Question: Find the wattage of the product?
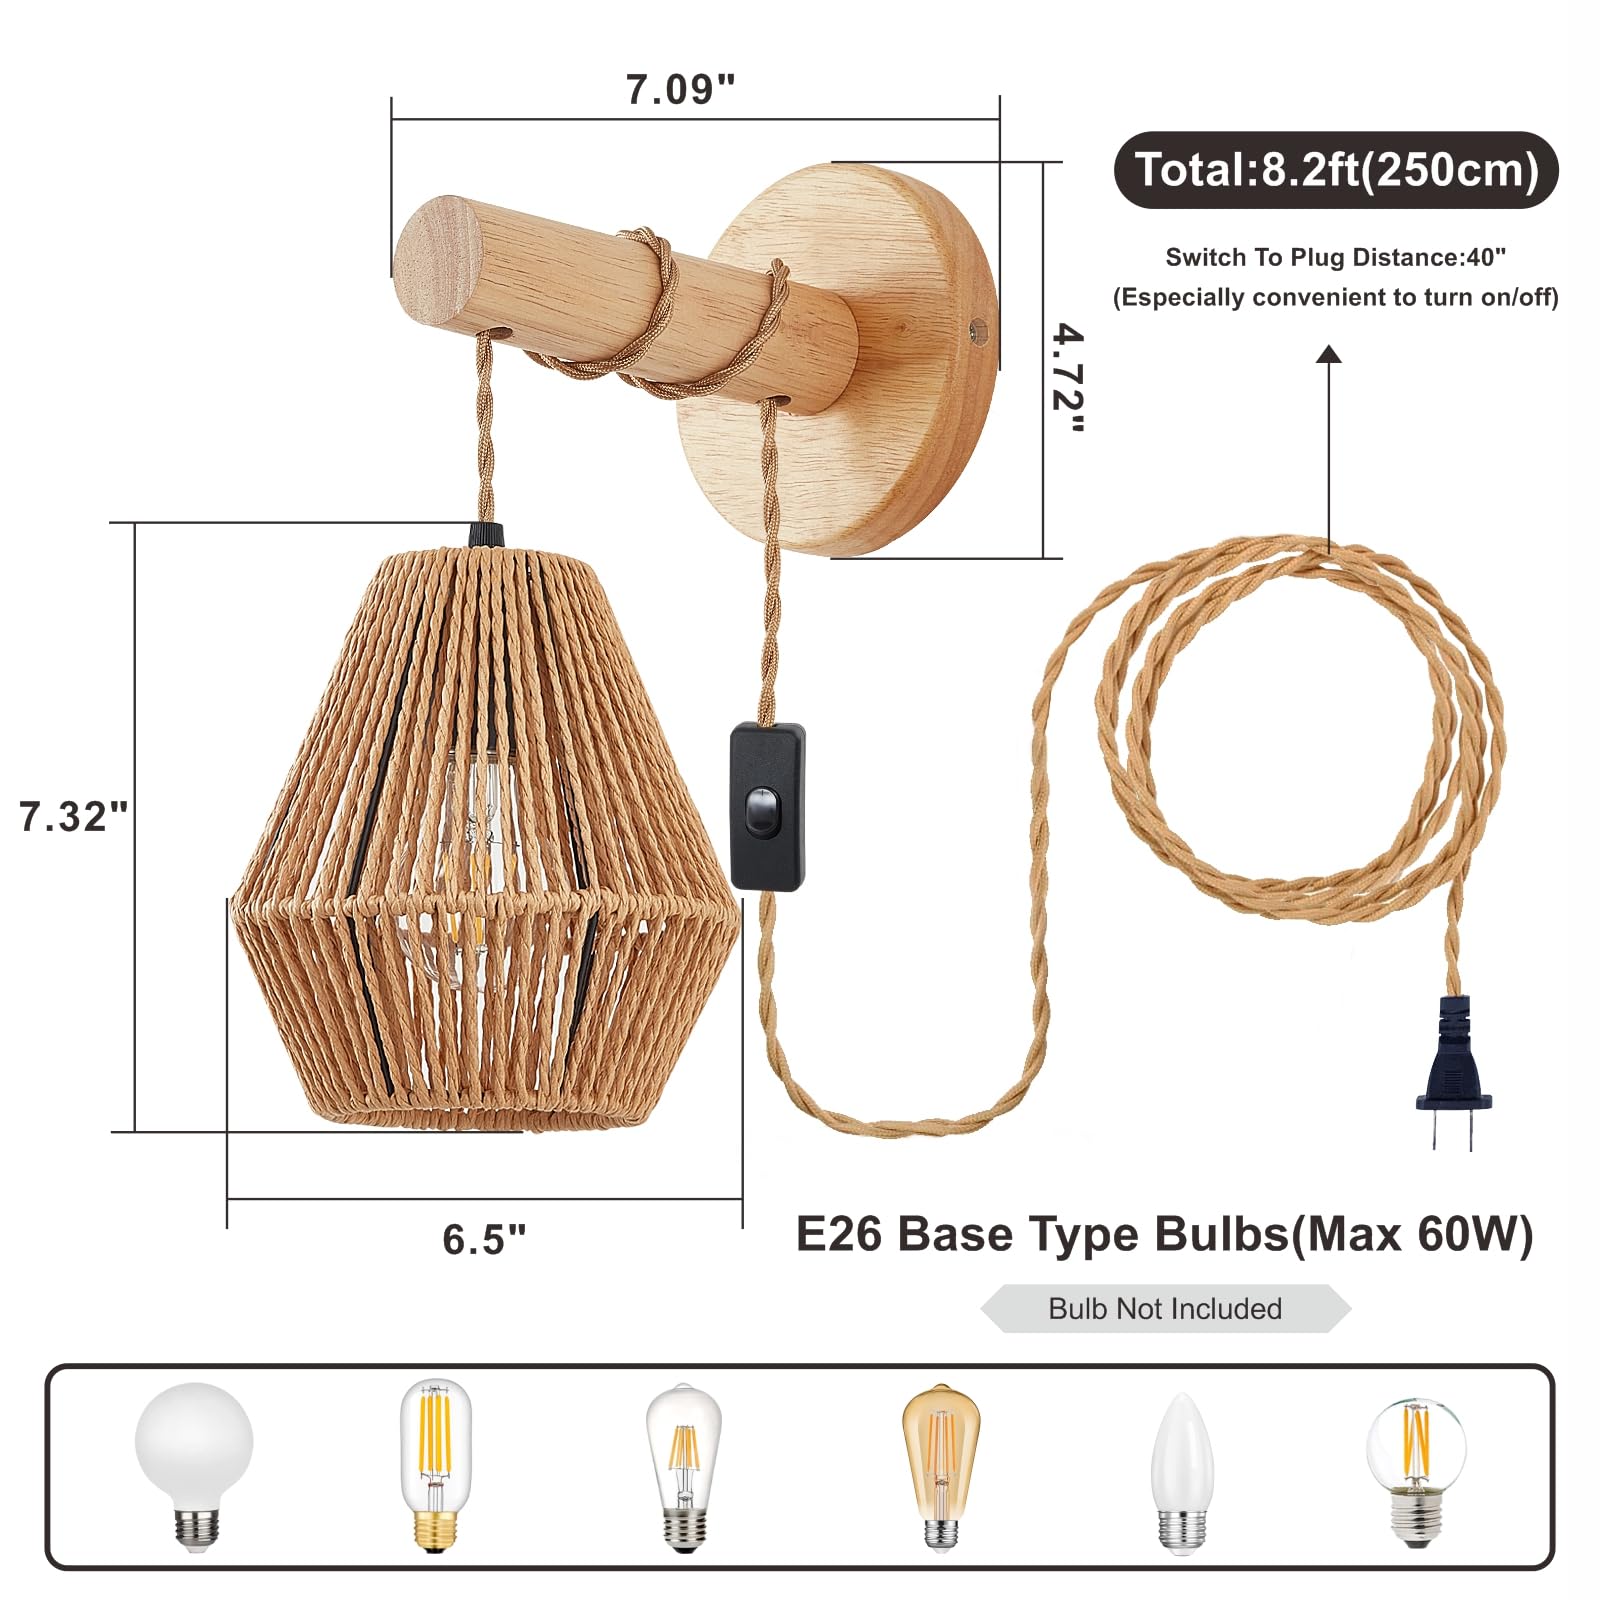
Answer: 60.0 watt